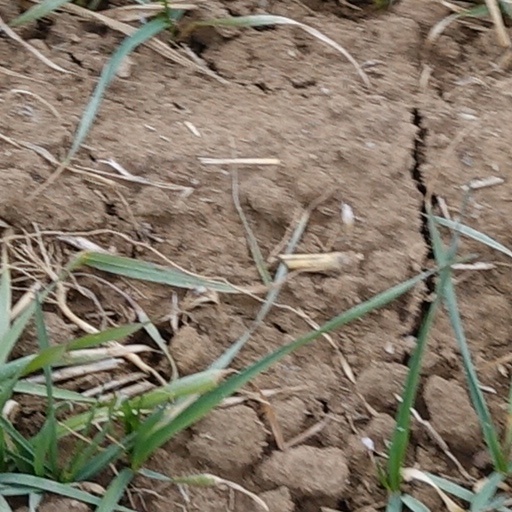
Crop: wheat